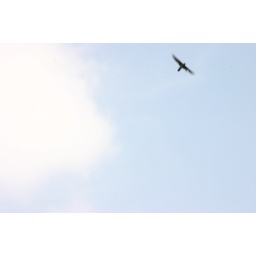
bird flying in the sky. Not photoshopped. Not easy to take. really.